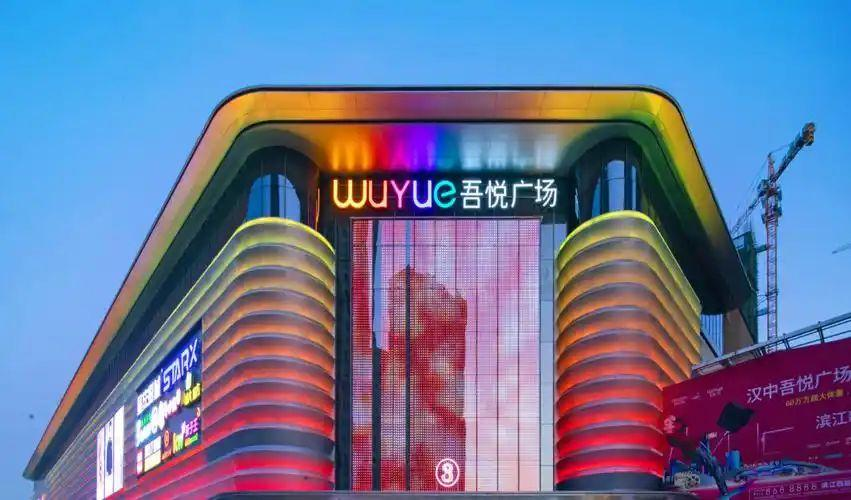
地标名称：吾悦广场(汉中店)
所在城市：汉中市·汉台区